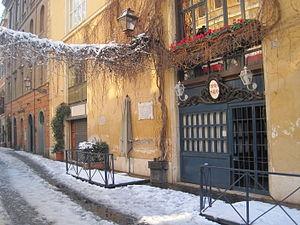
La Via Margutta est une petite rue du centre de Rome, dans le rione Campo Marzio. Elle est connue à Rome comme le quartier des étrangers, sur les pentes du monte Pincio, le lieu des galeries d'art et des restaurants à la mode, qui auparavant abritait des ateliers d'artisans et des écuries.